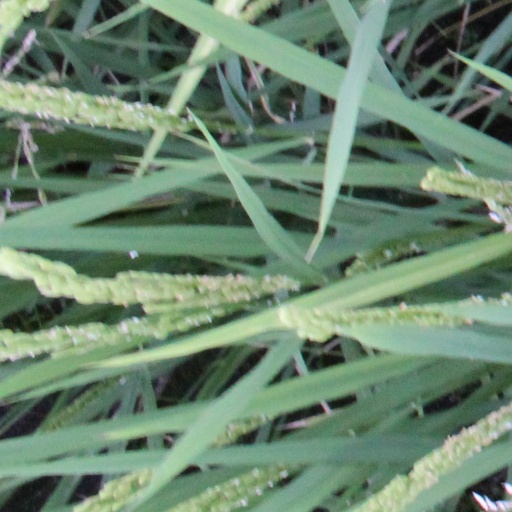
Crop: rice